Marlowe portrait

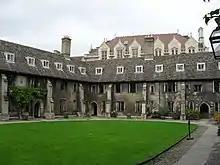
Old Court at Corpus Christi College, 2010

One account dates the discovery of the portrait to late 1952, during major renovations to the college's Old Court which destroyed many ancient interiors. The wood panels had been used to support a gas heater installed in a student's room, above the room that had been assigned to Marlowe 370 years earlier. When a new heater was installed, the panels were discarded and put in a skip. The room's occupant recovered them for reuse, but noticed the dirty and badly damaged portrait and took the pieces to the college librarian.